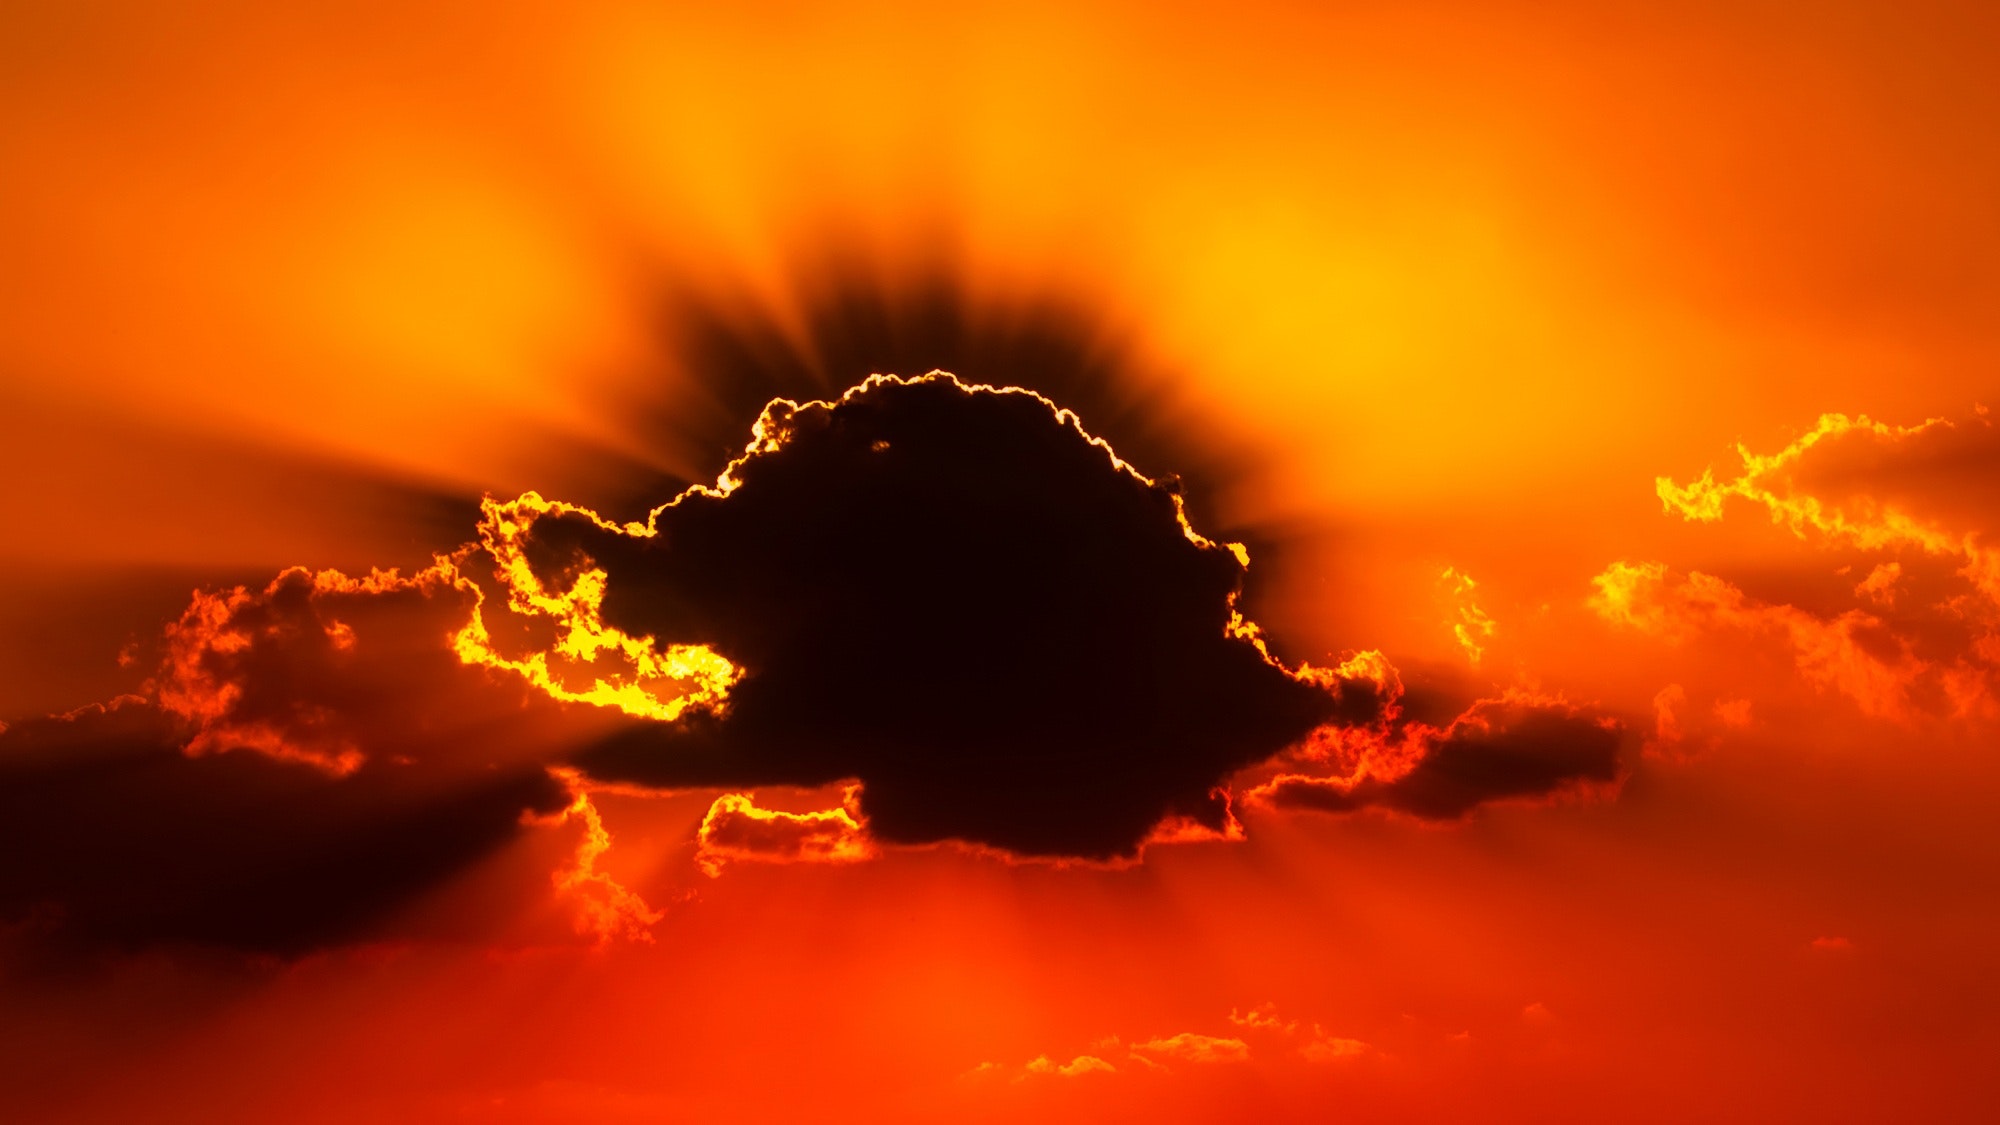
heat, sky, orange, geological phenomenon, amber, explosion, atmosphere, sun, sunlight, cloud, flame, photography, sunset, sunrise, macro photography, afterglow